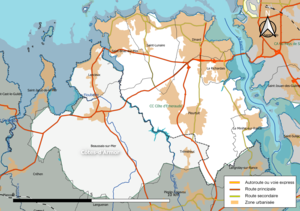
Carte géographique de la Communauté de communes Côte d'Émeraude, département d'Ille-et-Vilaine, France. Composition au 1er janvier 2019.
La communauté de communes Côte d’Émeraude est une communauté de communes française, située sur deux départements : l'Ille-et-Vilaine et les Côtes-d'Armor.